Prince A. Jackson Jr.

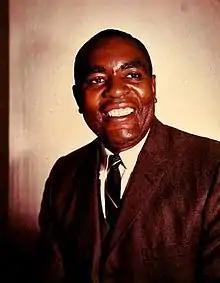
Jackson pictured in "The Tiger 1969", Savannah State yearbook

Prince Albert Jackson Jr. (March 17, 1925 – September 21, 2010) served as president of Savannah State College (1971–1978). During the 1970s, he collaborated with the University System of Georgia and Armstrong State College in Savannah to develop an integration plan between the formerly all-white Armstrong State and (then) Georgia State, a historically black college (HBCU). The plan eliminated redundancy in the teaching and business degree programs in both colleges.